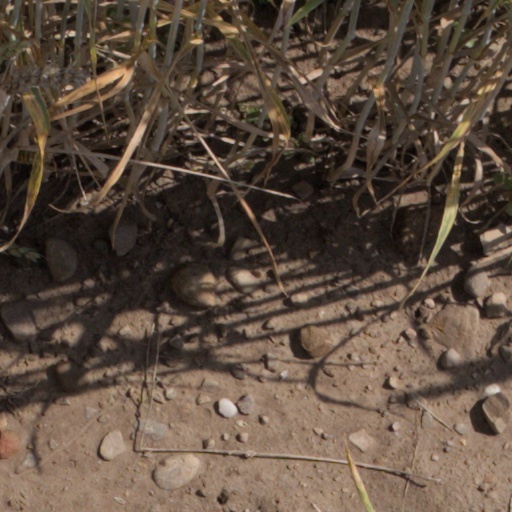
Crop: wheat